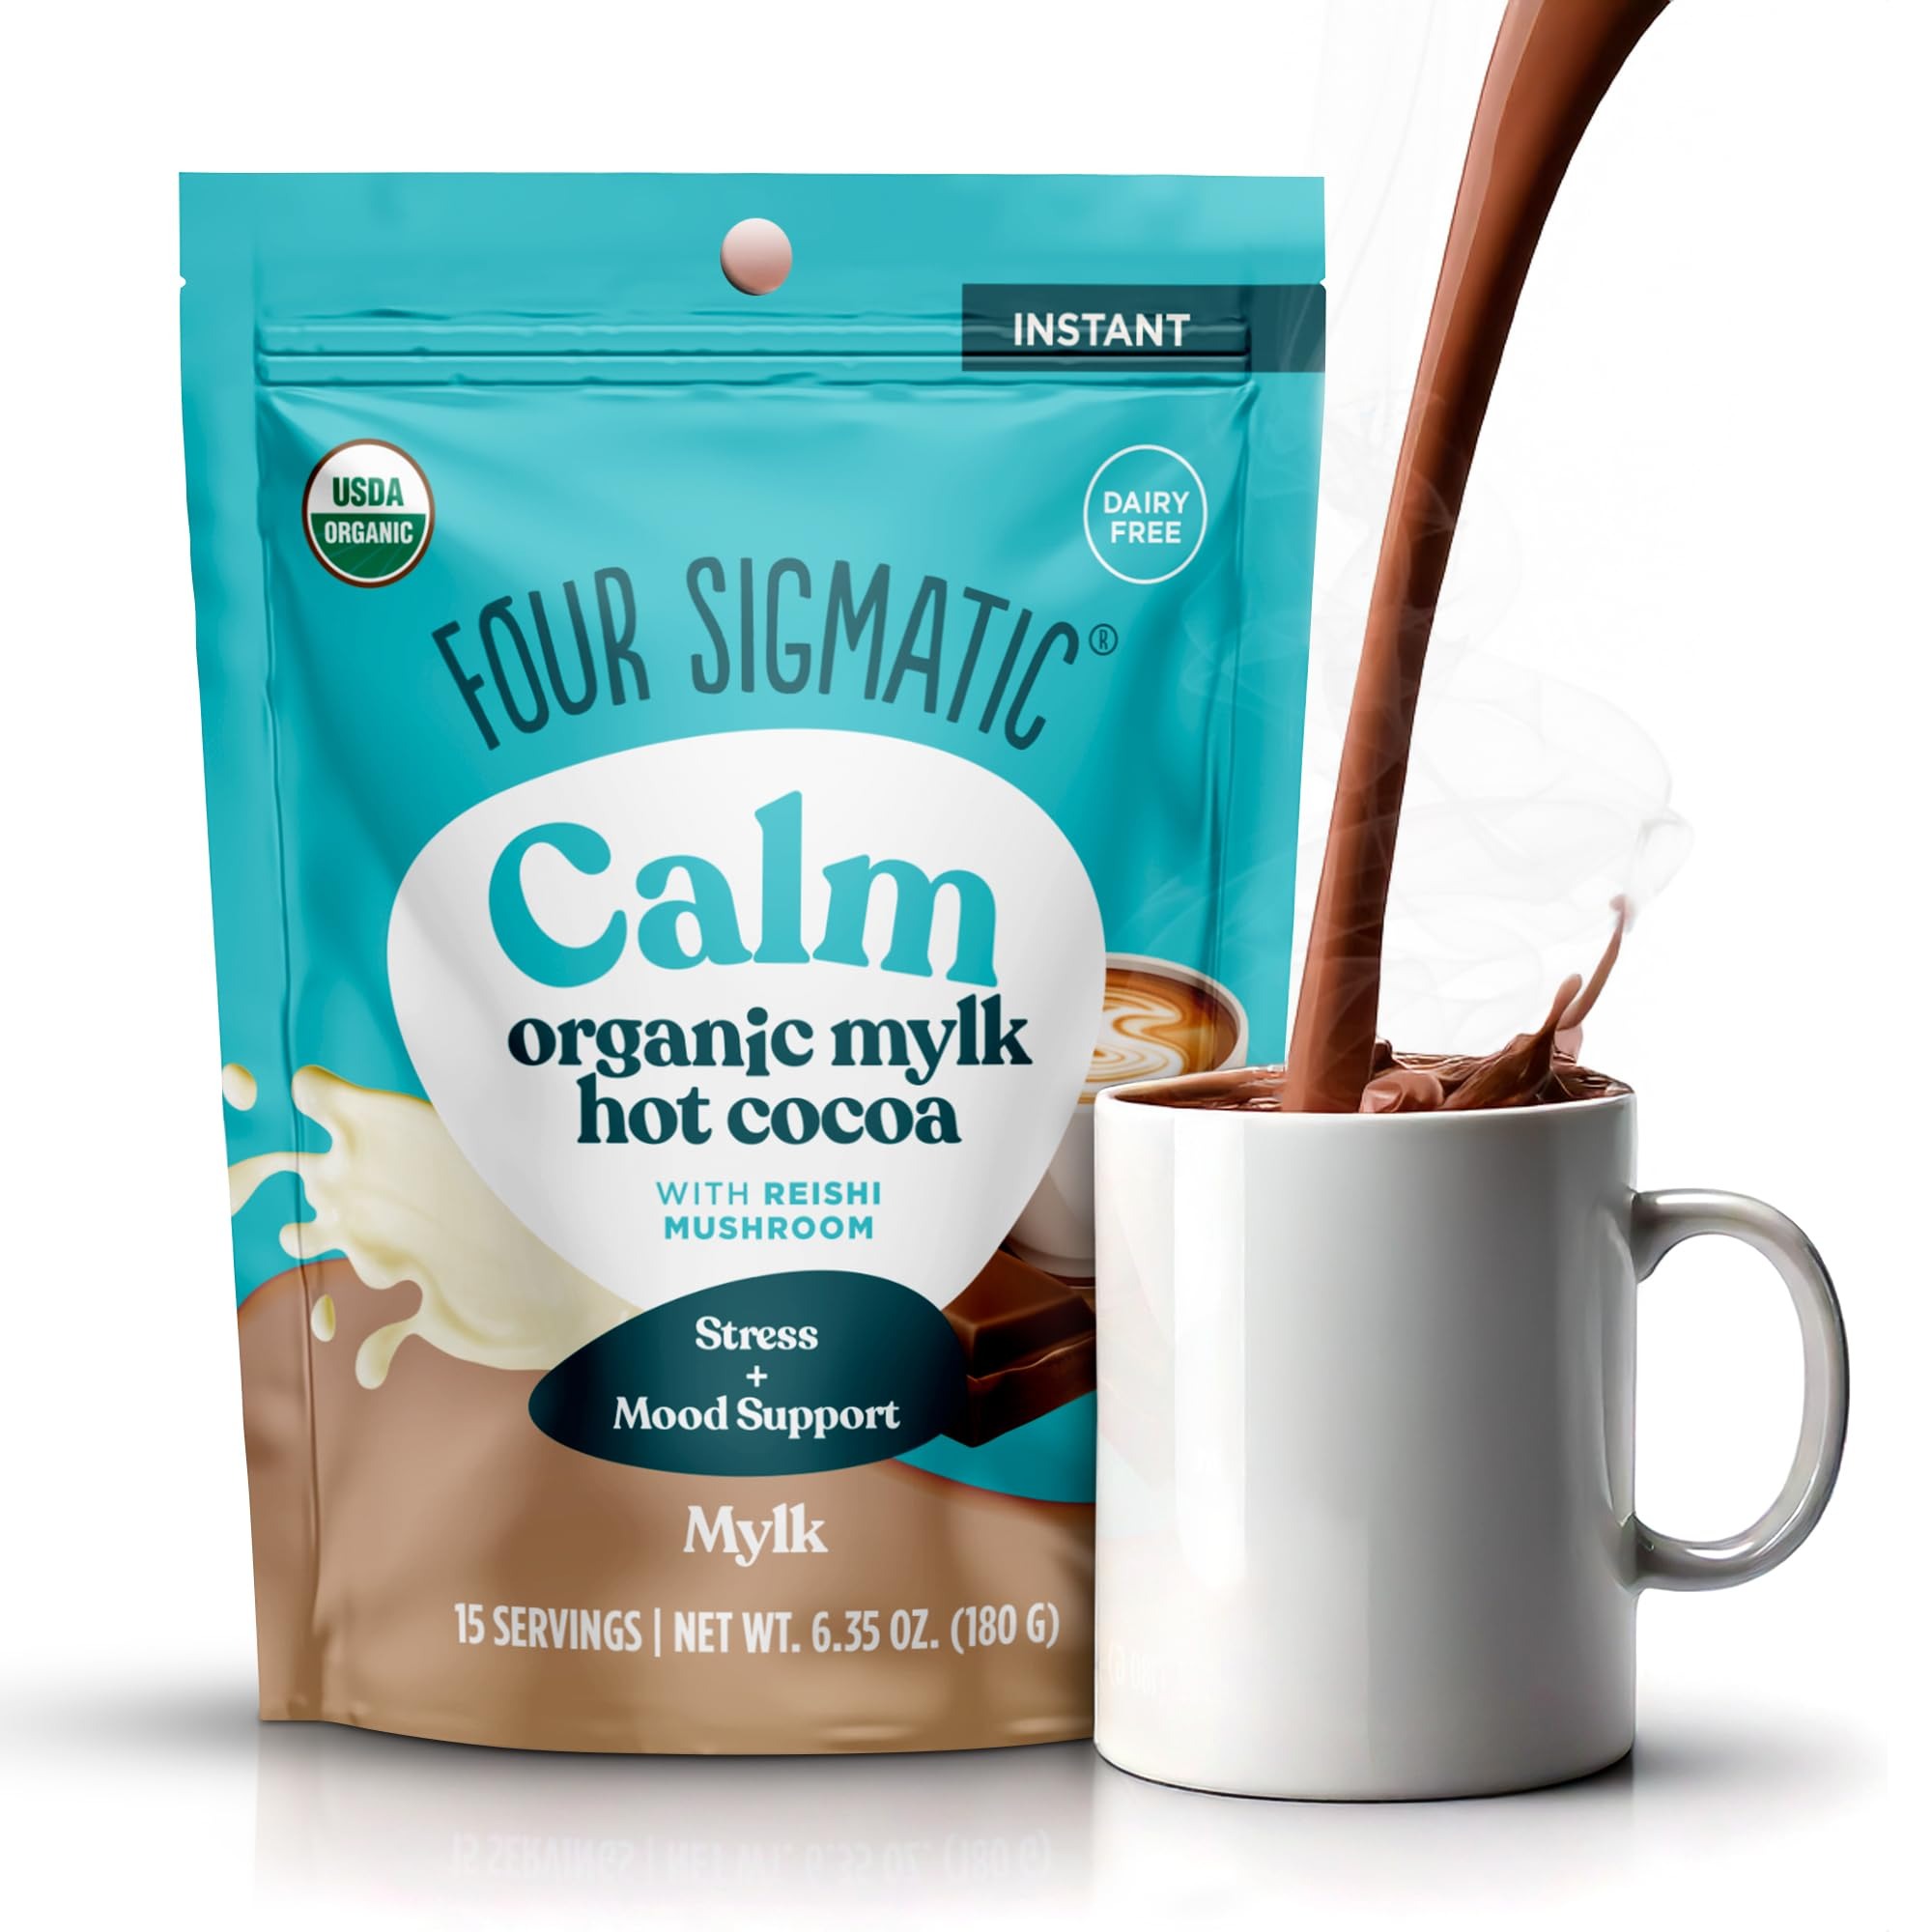
Item Name: Four Sigmatic Calm Mushroom Cocoa Mix | Organic Mylk Hot Cocoa Mix with Reishi Mushroom | Vegan, Dairy Free | 15 Servings
Bullet Point 1: REISHI HELPS YOU UNWIND WITH EVERY SIP — Organic cacao and calming reishi mushroom work together to create a soothing, relaxing experience – the perfect treat for winding down at bedtime.
Bullet Point 2: CREAMY, DAIRY-FREE INDULGENCE — Enjoy a velvety, rich texture made with organic coconut milk powder. No dairy, just smooth and creamy vegan hot chocolate in every cup.
Bullet Point 3: NOT TOO SWEET, JUST THE WAY NATURE INTENDED — This mushroom cocoa features a rich cacao flavor with a very subtle touch of sweetness. It’s the perfect choice for those who enjoy a less sugary, more natural cocoa experience.
Bullet Point 4: EUROPEAN-STYLE HOT CHOCOLATE — This isn’t any old hot chocolate mix. Serve it European-style, mixed with only 3.5 fluid ounces of hot water or milk for the original rich and delicious concentrated chocolate flavor.
Bullet Point 5: 6 SIMPLE, CLEAN INGREDIENTS — Our nondairy hot chocolate has just 6, organic ingredients: real unrefined cacao, coconut milk powder, reishi mushroom, coconut palm sugar, Himalayan pink salt, and monk fruit. No fillers, just wholesome goodness in every sip.
Value: 6.35
Unit: Ounce

Price: 20